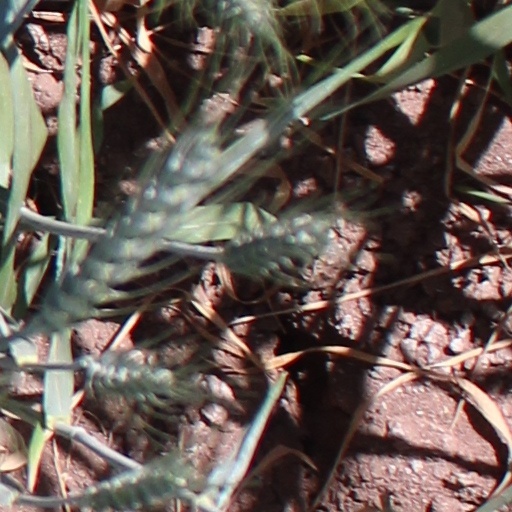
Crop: wheat